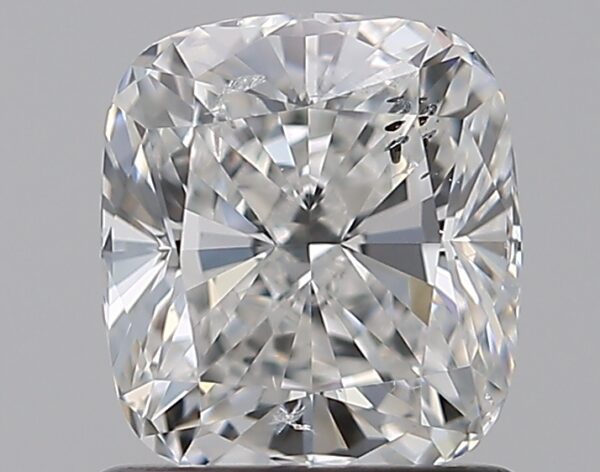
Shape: cushion
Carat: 1.2
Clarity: SI2
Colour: E
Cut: EX
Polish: EX
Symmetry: VG
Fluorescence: N
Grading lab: HRD
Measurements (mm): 6.43 x 5.75 x 3.97